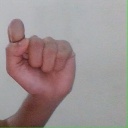
अक्षर: घ